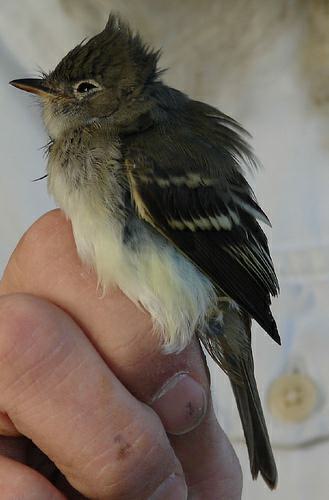
A photo of a least flycatcher